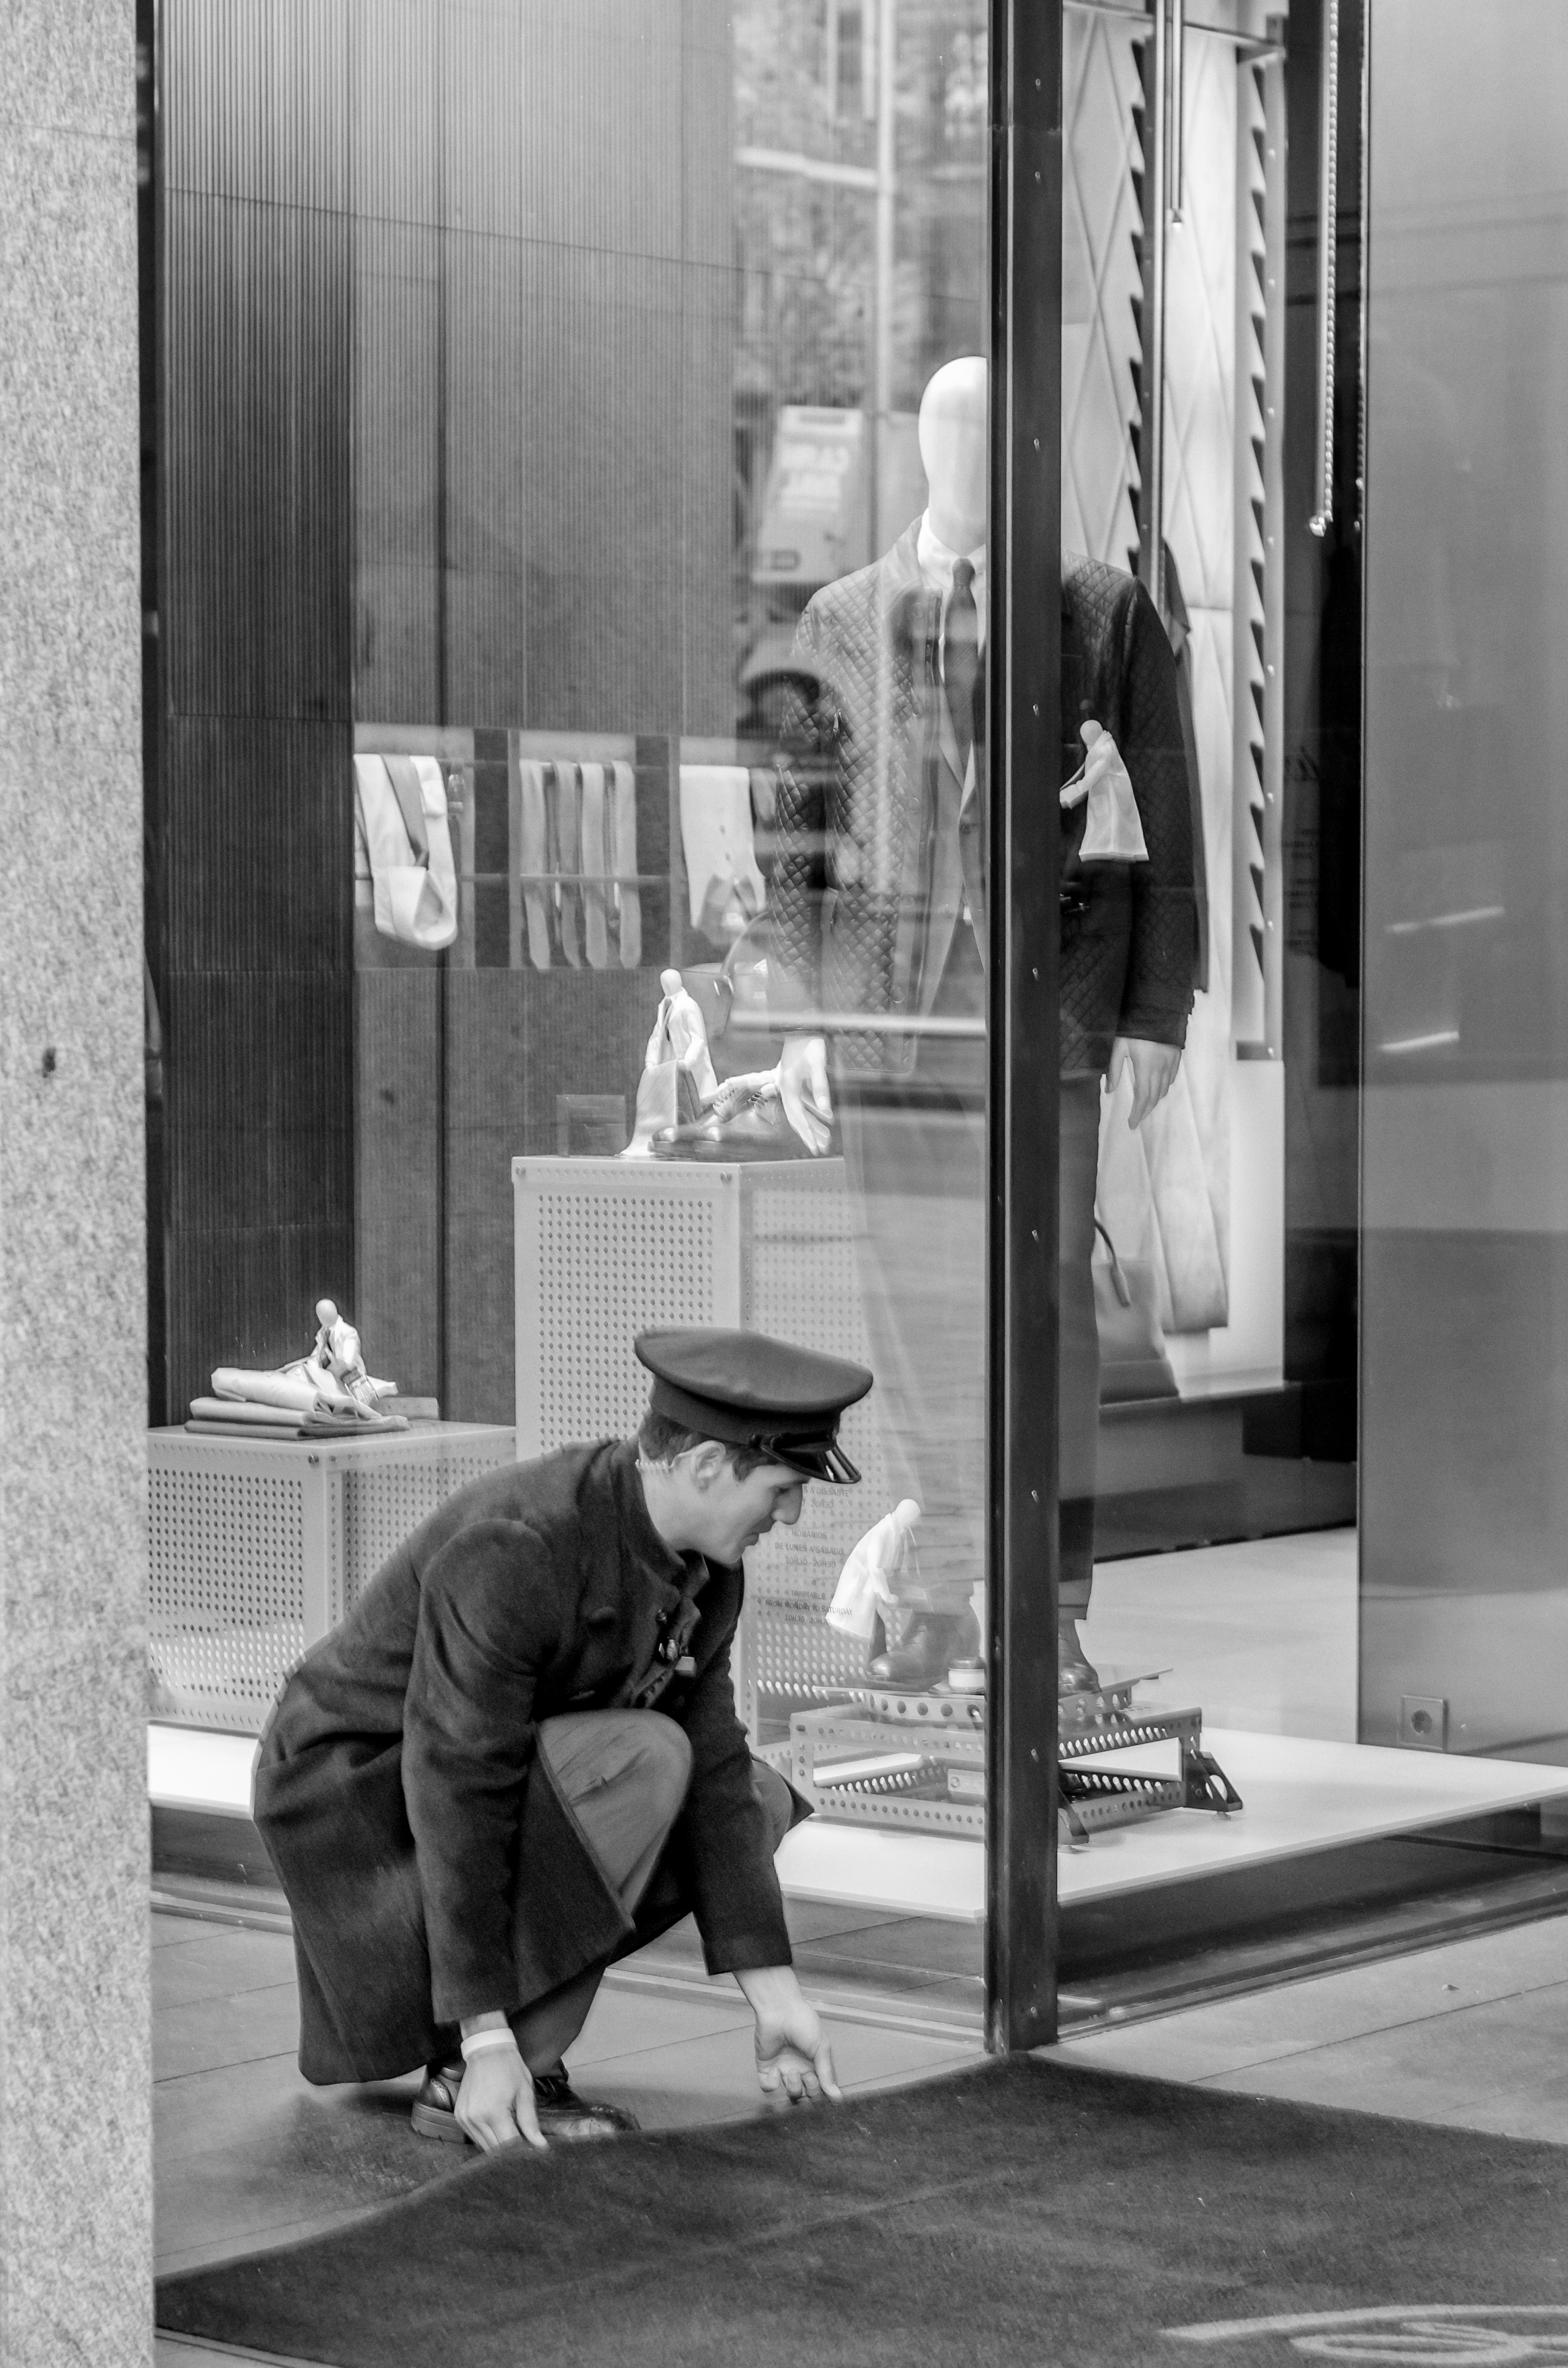
outdoor, creative, black and white, road, white, street, camera, photography, city, portrait, lens, crop, nikon, black, monochrome, flickr, bw, candid, spain, 50mm, infrastructure, photograph, catalonia, commons, prime, image, faces, snap, d7000, moment, unposed, decisive, souls, luis, streettog, tog, collecting, salou, alvarez, marra, going, monochrome photography, human positions